Lapland Granulite Belt

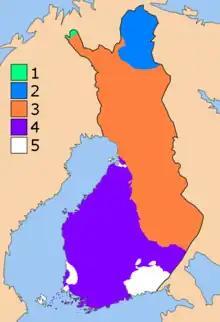
Map showing the large-scale geological units of Finland. The Lapland Granulite Belt and the Inari complex (2) are shown in blue. The Older Karelian Domain (3) is orange coloured.

The Lapland Granulite Belt is an elongate and arcuate zone of granulite rock in the Cap of the North spanning areas within Norway, Finland and Murmansk Oblast in Russia. At most the belt is 80 km broad. The main rocks of the belt are migmatized greywacke and argillites. Studies of detrital zircon show that the sedimentary protolith of the metamorphic rocks of the belt could not be older than 2900–1940 million years. The belt has norite and enderbite intrusions of calc-alkaline chemistry.